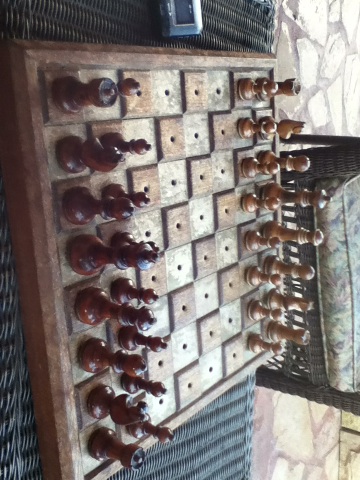Question: What game is this?
Answer: chess